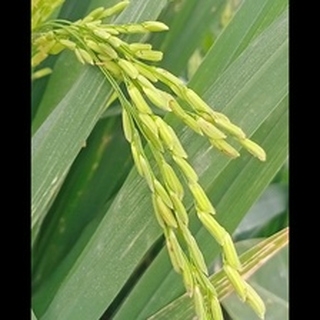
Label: healthy_rice